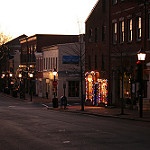
Label: street